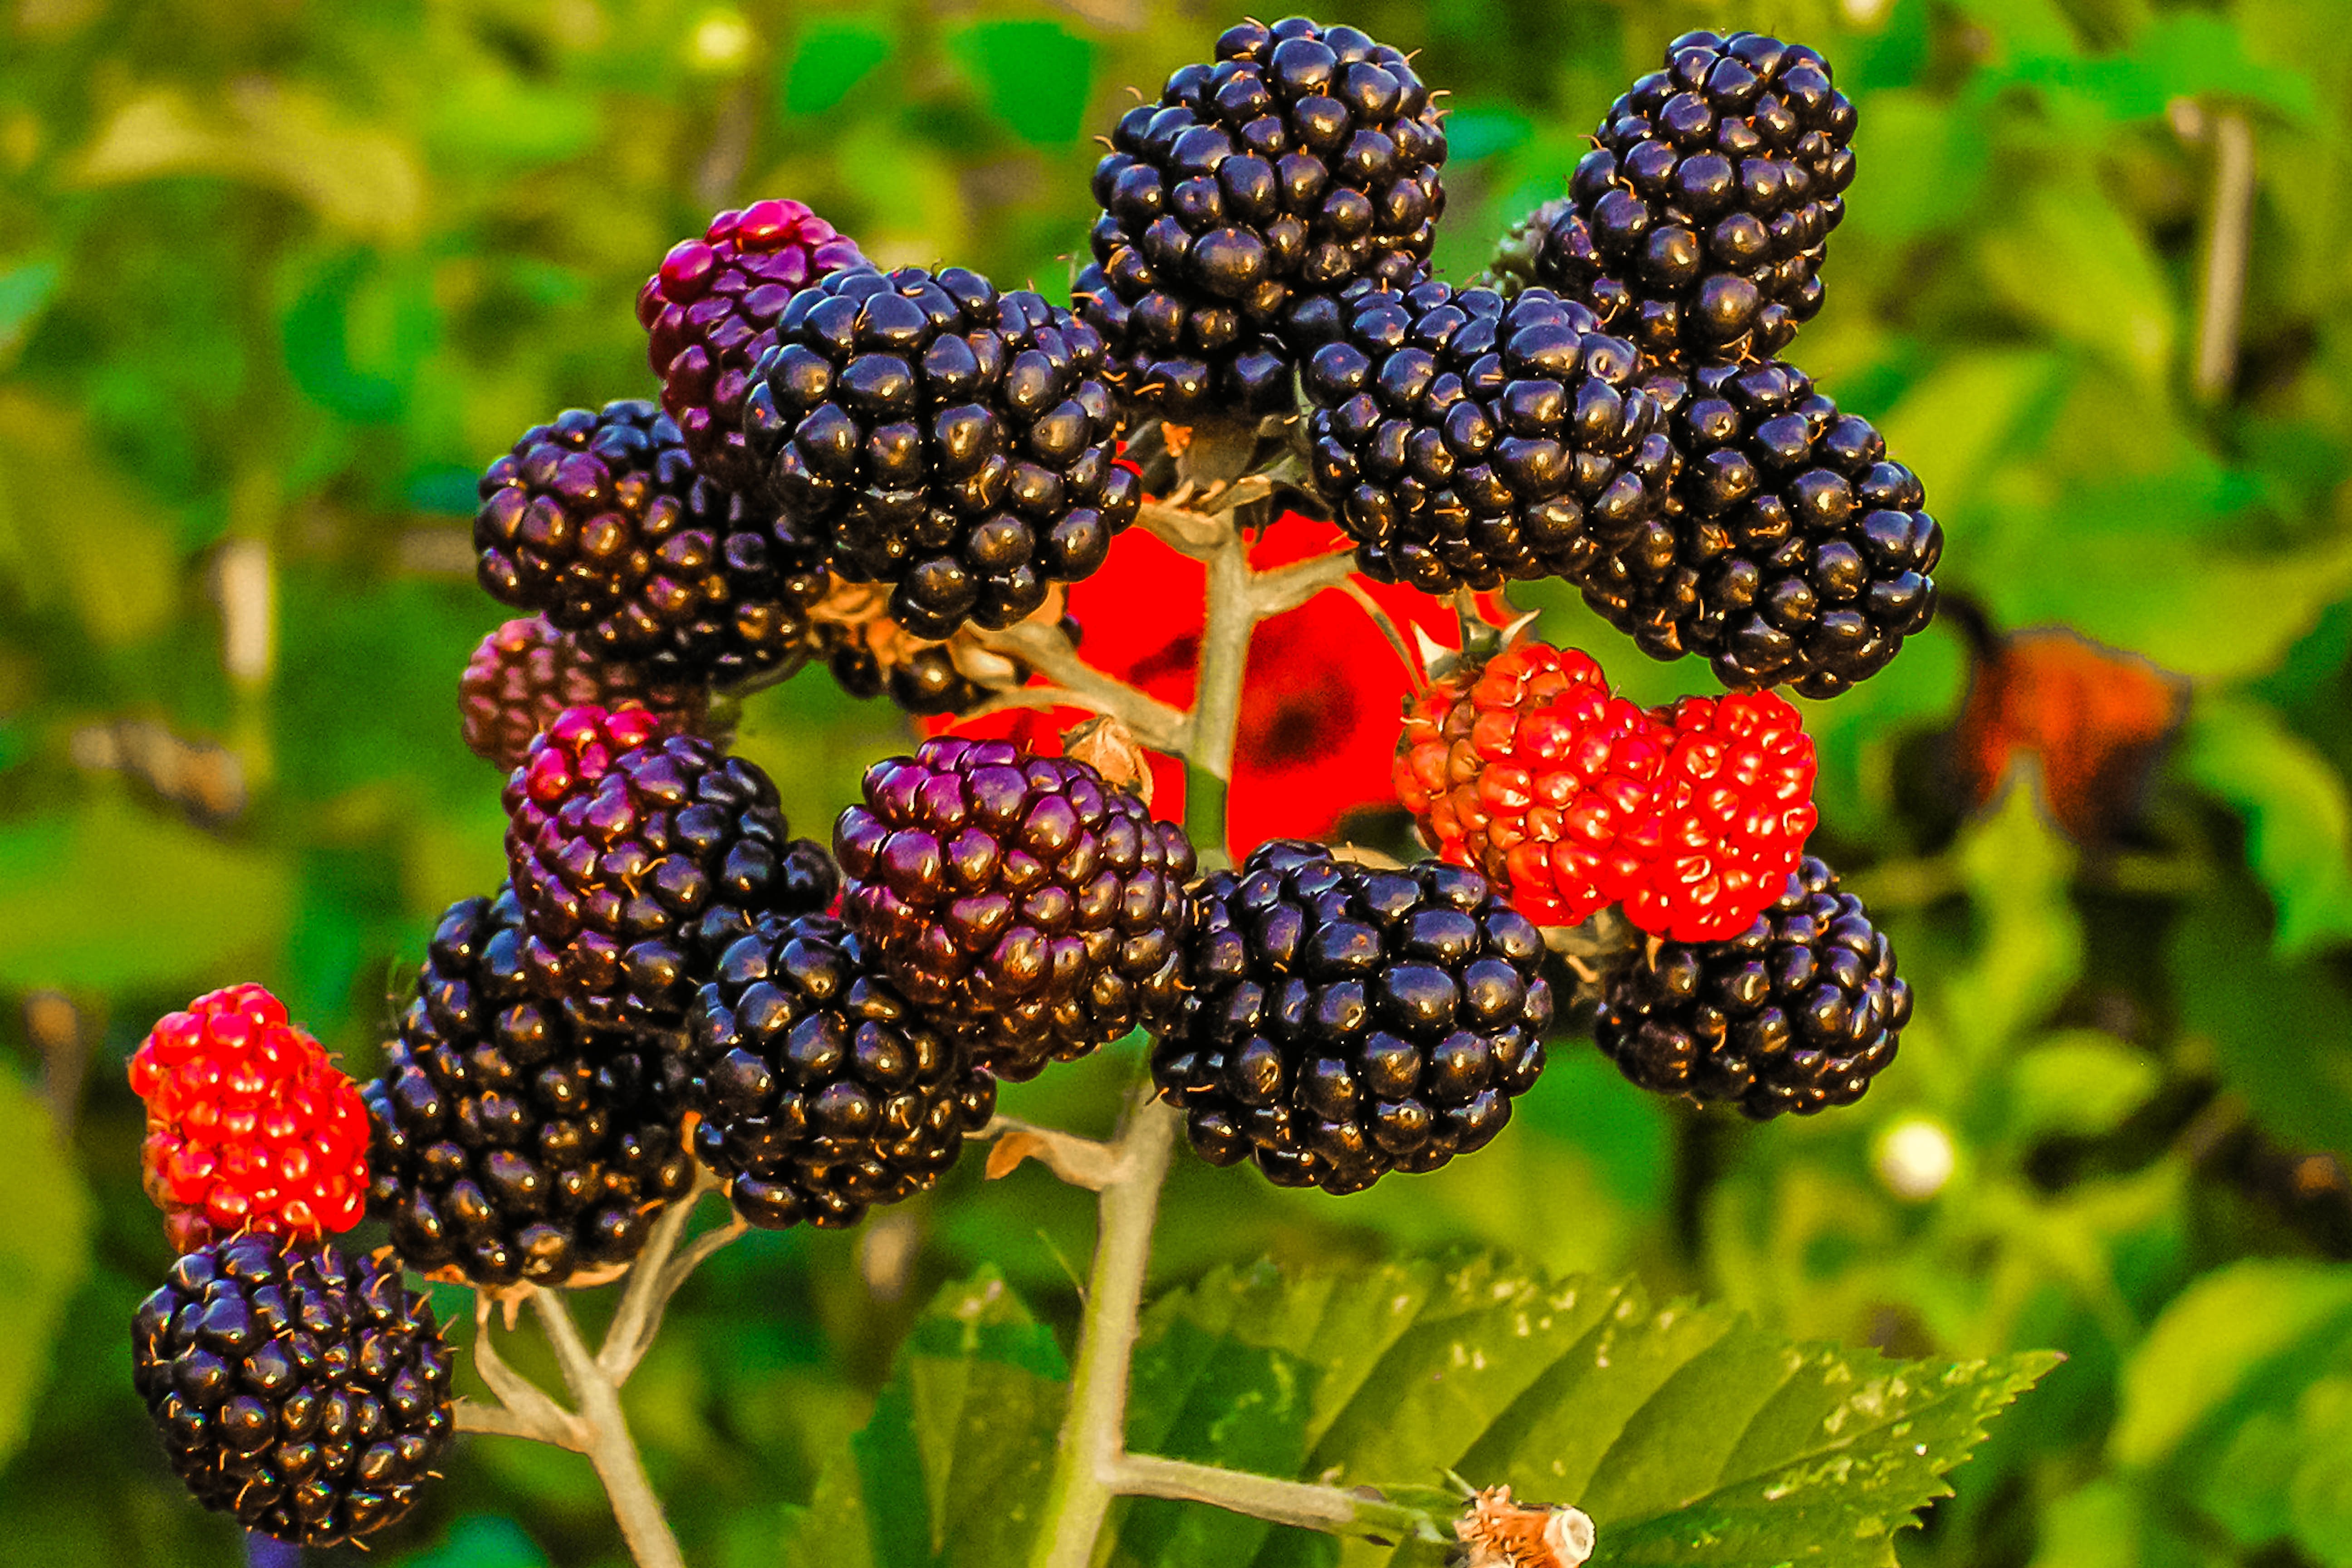
plant, fruit, berry, flower, summer, food, produce, flora, blackberry, shrub, bramble, rowan, priroda, flowering plant, land plant, boysenberry, loganberry, wine raspberry